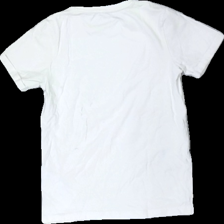
View: back
Type: T-shirt
Category: Children
Brand: Name It
Colors: White, Yellow, Grey, Multicolor
Material: 100% cotton
Pattern: Other
Cut: Regular, C-collar
Size: 140
Season: All
Stains: Major
Price range: <50
Recommended usage: Export